Supermarine Spitfire operational history

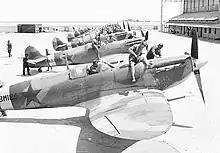
Ex-RAF Spitfire Vbs being prepared for delivery to the USSR at Abadan, Iran in early 1943. The two Spitfires in the foreground had already seen extensive RAF service.

Here, the Mk Vcs were also used as tactical fighter-bombers, being equipped with a maximum load of 500 lb of bombs. Mark Vbs equipped the 4th, 31st and 52nd Fighter Groups of the USAAF in the summer of 1942, and the latter two groups continued flying them until succeeded by Mk VIIIs in mid-1943. By this time, Spitfire Mk Vcs with stronger wings and extra ammunition began to carry four 20 mm cannon. Many Mk Vs also had the new, smaller and much more efficient "Aboukir" filter instead of the ram air effect nullifying Vokes filter. The new filter was named as such due to its creation in Aboukir, Egypt by RAF mechanics.